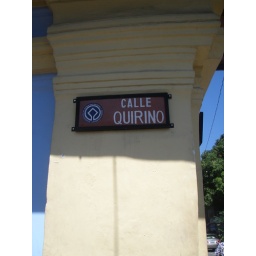
street sign in Vigan